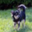
Label: dog